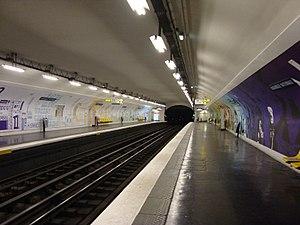
Station de métro Assemblée Nationale avec la nouvelle décoration d'octobre 2008 pour les 50 ans de la Constitution de la 5e République.
Assemblée nationale est une station de la ligne 12 du métro de Paris, située dans le 7ᵉ arrondissement de Paris.